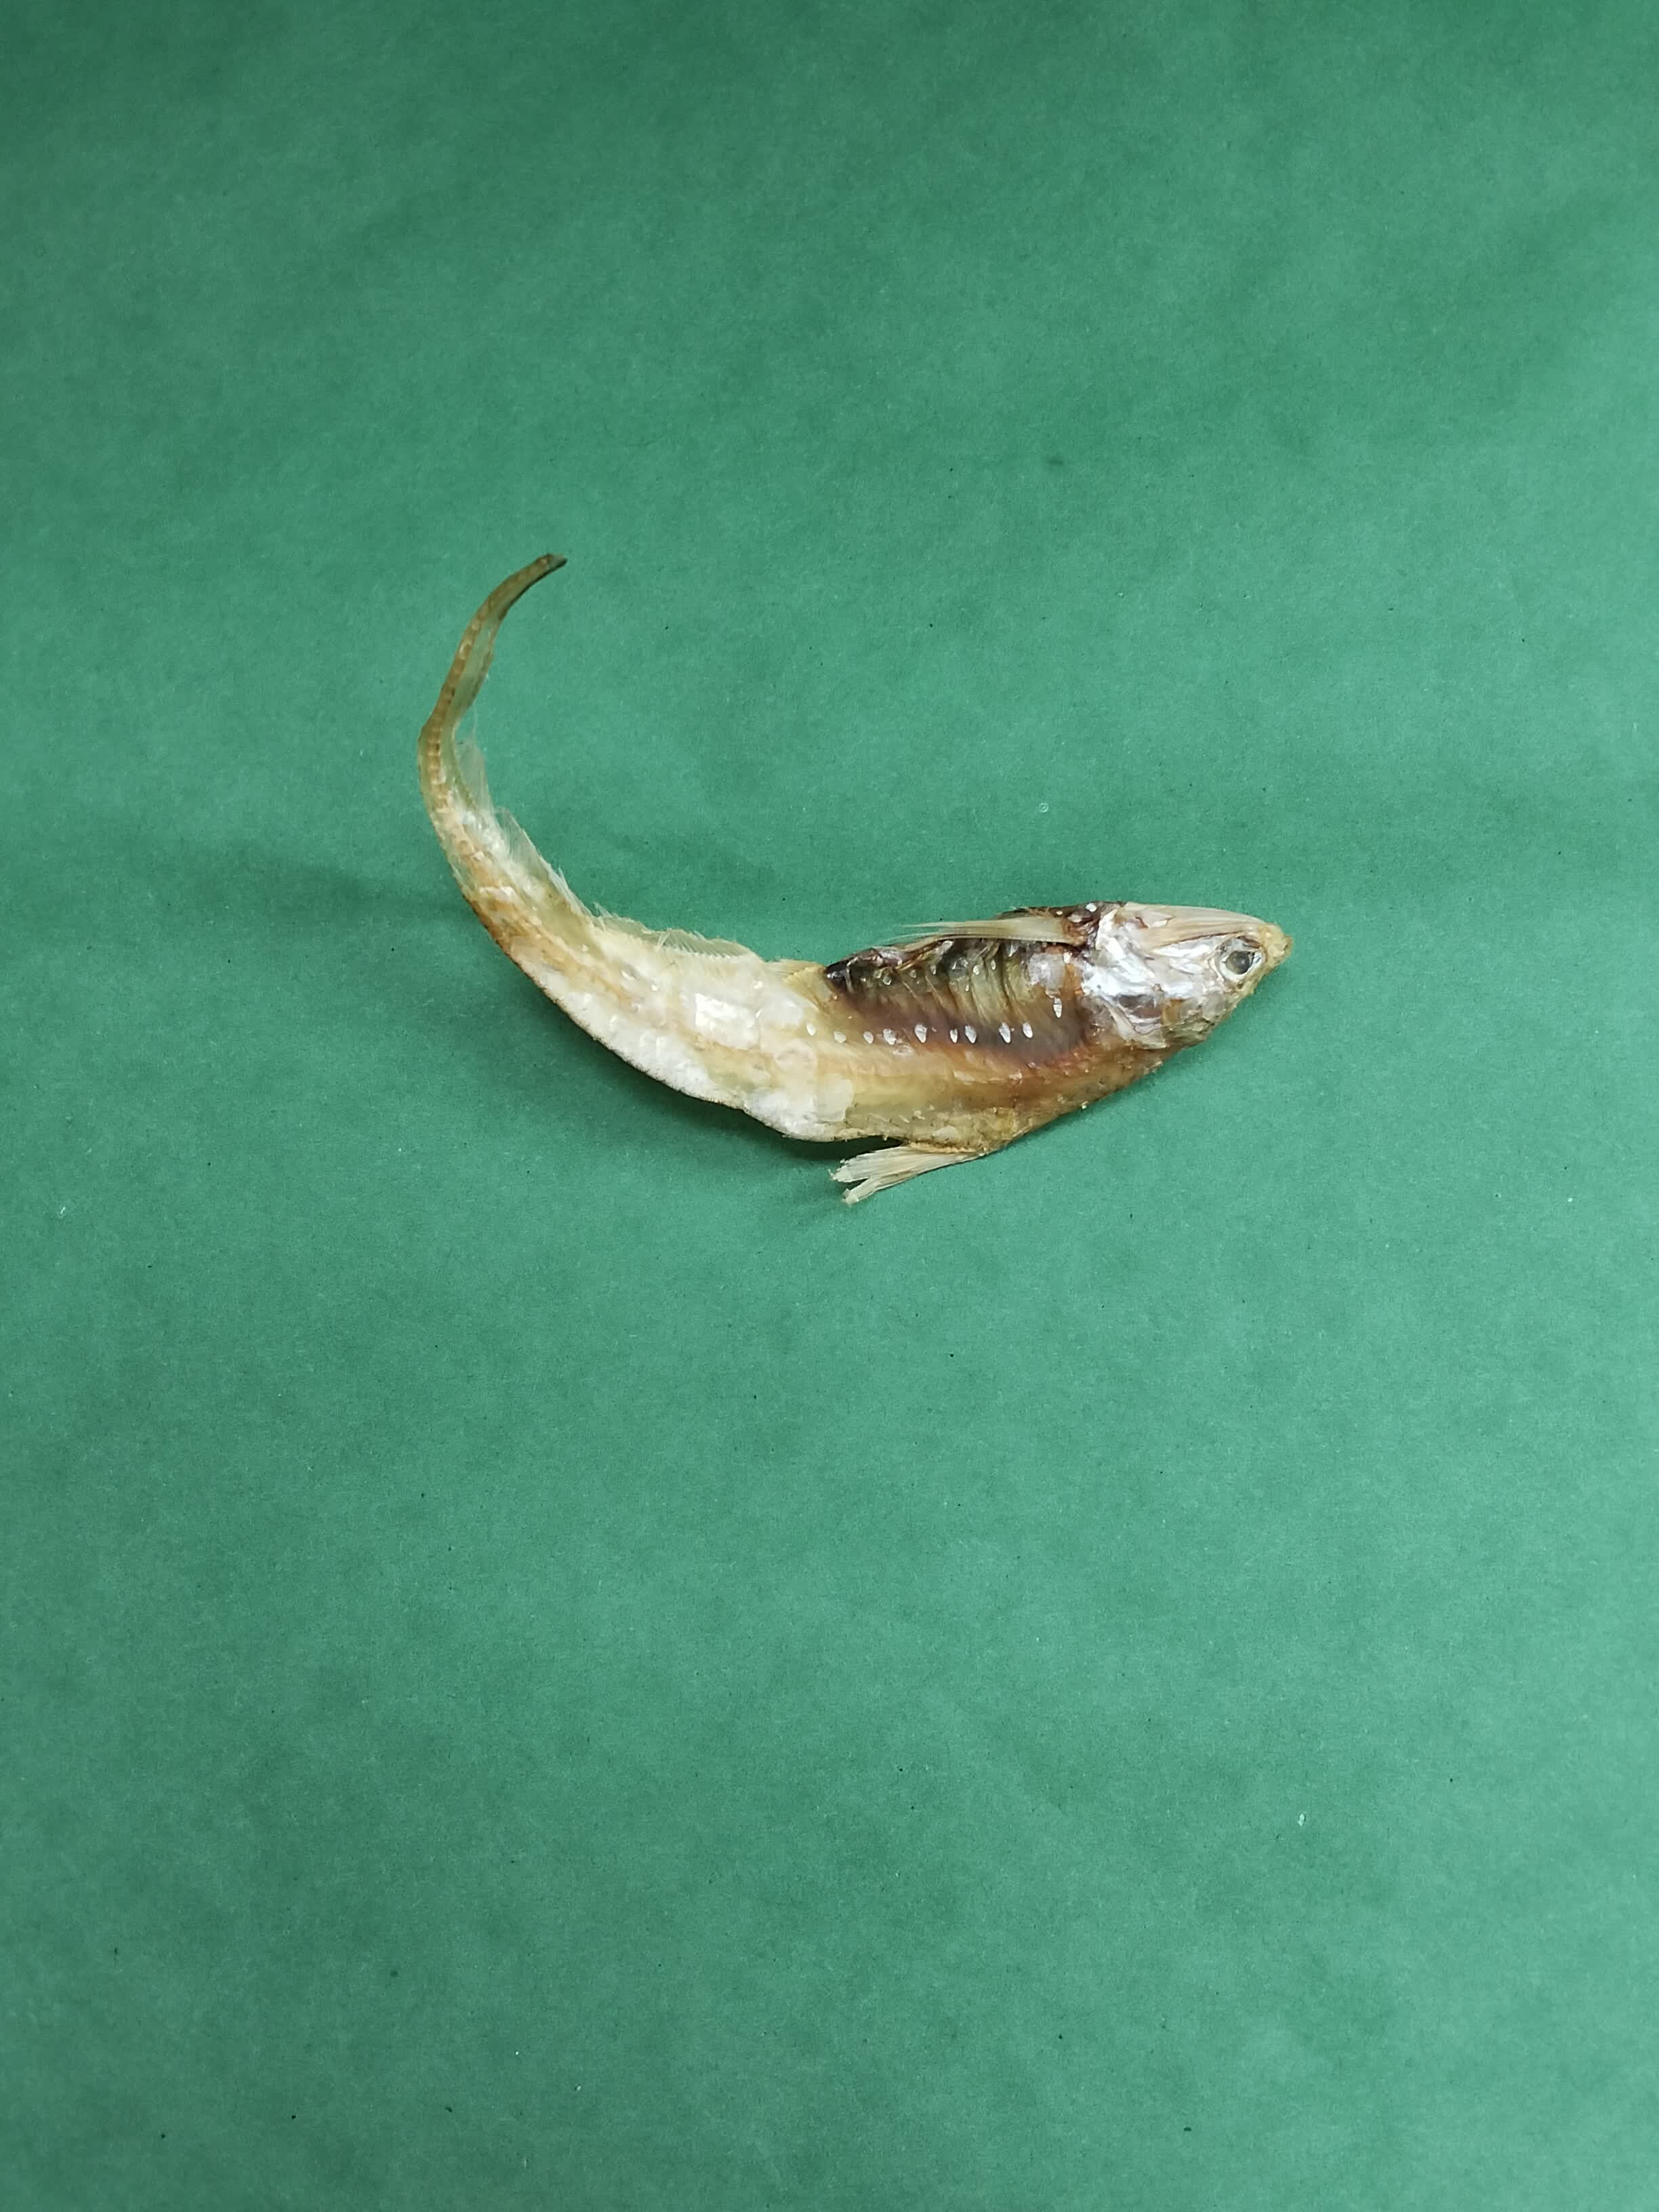
Species: Shundori